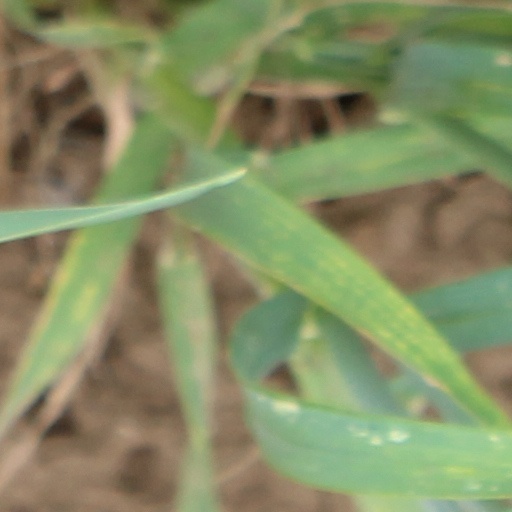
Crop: wheat